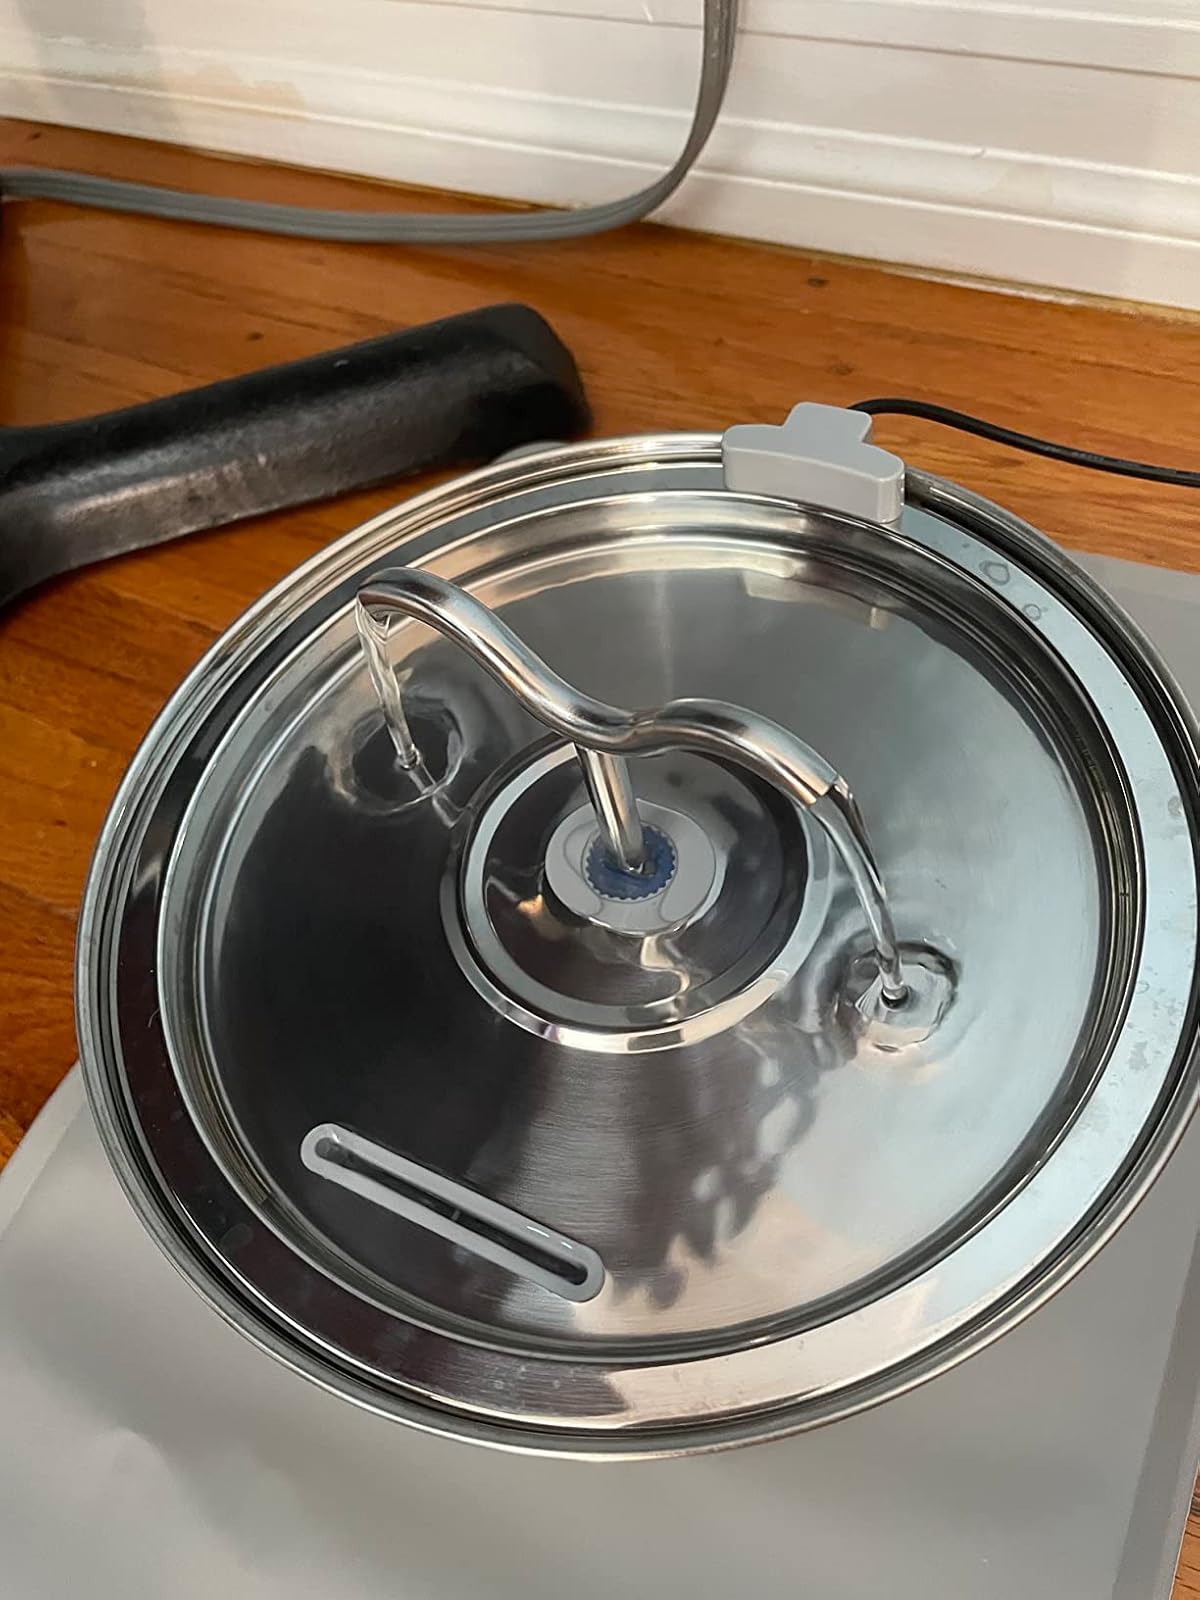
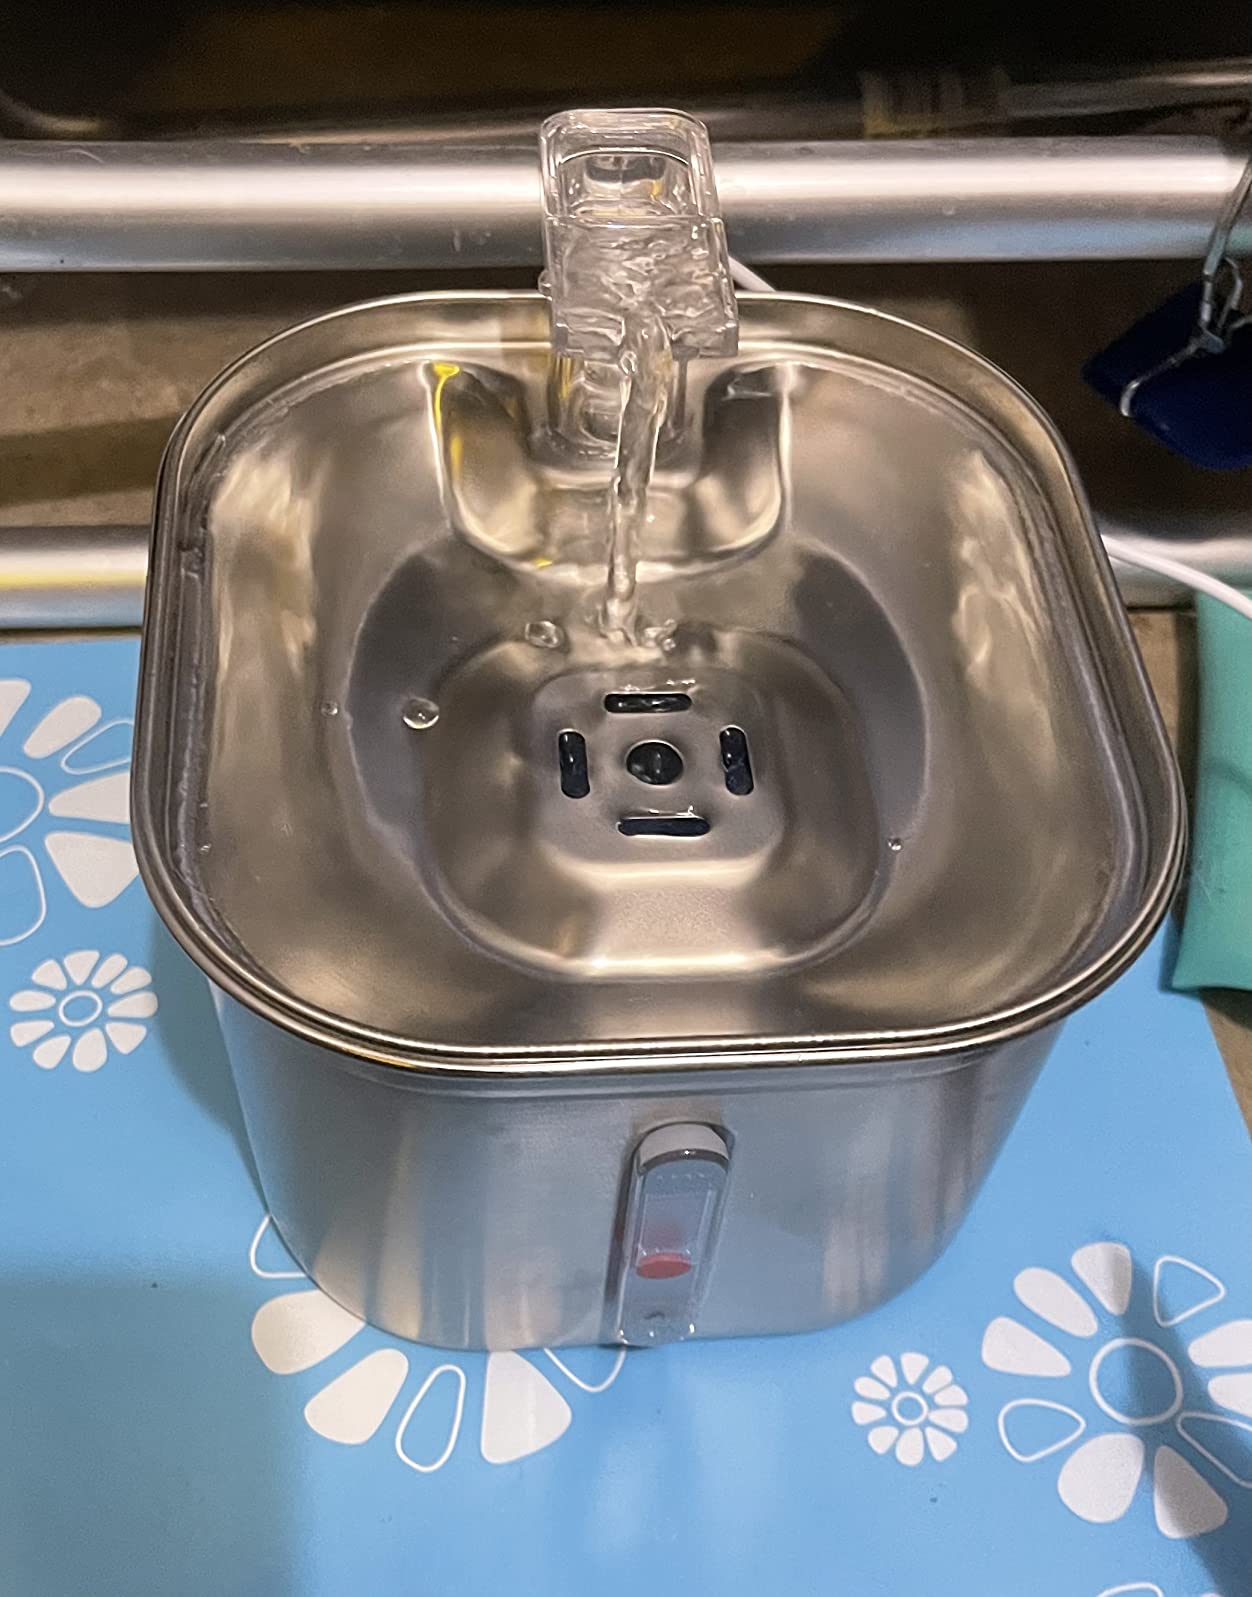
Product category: items_bowl
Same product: no